The Vesuvius Club

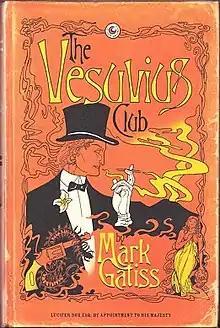
First edition

The Vesuvius Club is a 2004 historical spy story by Mark Gatiss. It is the first novel in a series featuring the spy, Lucifer Box.